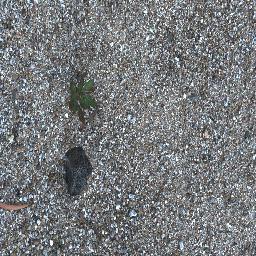
Label: negative